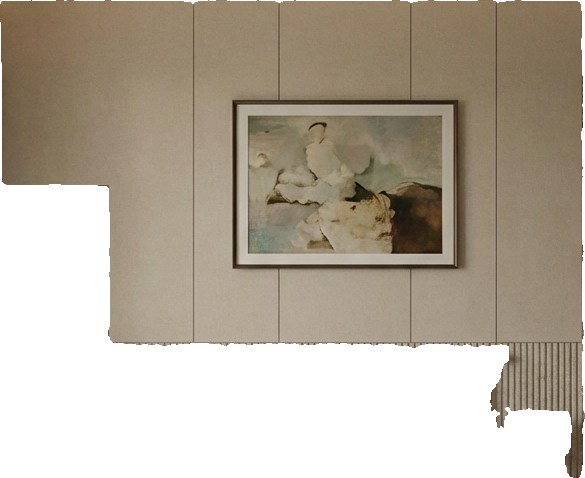
Surface category: wall